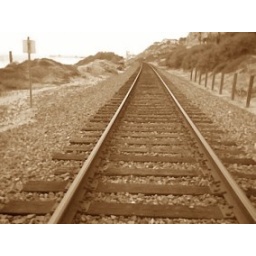
these are the train tracks in my home town. i like to take long walks along them